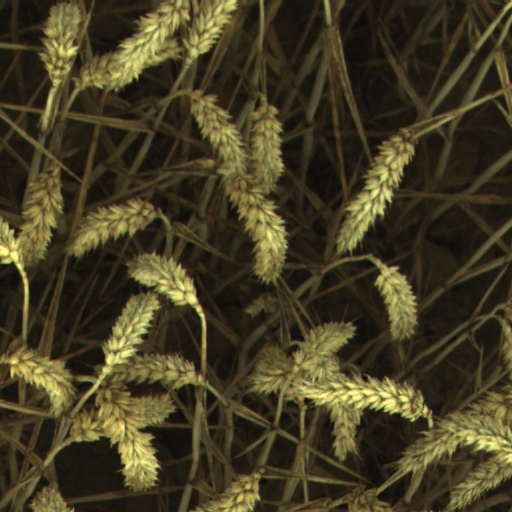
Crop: wheat